List of The Blacklist characters

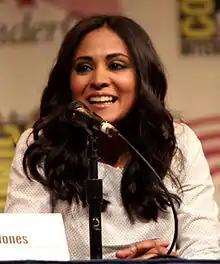
Parminder Nagra portrayed Meera Malik for the character's single (1st) season

Meera Malik is a CIA field agent assigned to Reddington's security detail at the personal request of Diane Fowler. Not much has been revealed about her character other than that she is a CIA agent tasked with Reddington's file, and that she is the mother of two children. She unknowingly leaked information to the terrorist Anslo Garrick upon the orders of an unknown individual. Reddington discovers this and forces her to help him unmask the person responsible. She ends up betraying the task force. In season 1's finale, "Berlin: Conclusion," she is killed in a nightclub by an escaped convict who slits her throat.